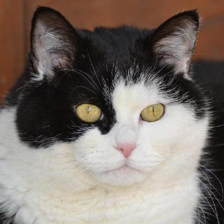
Label: animals